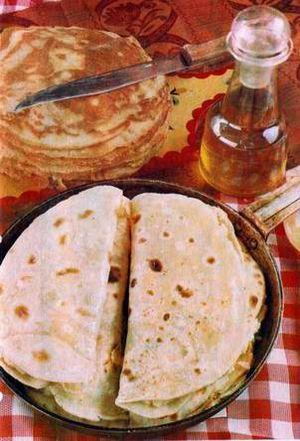
Cet article décrit la cuisine des Tatars de la Volga, vivant au Tatarstan et aux alentours. Pour les Tatars de Crimée voir Cuisine des Tatars de Crimée.